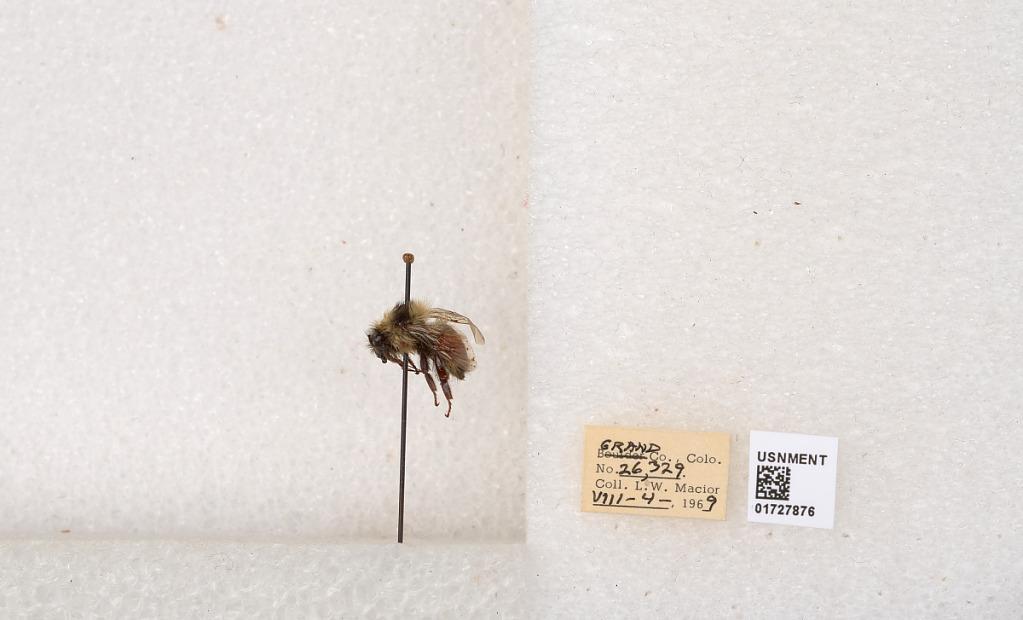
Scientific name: Bombus (Pyrobombus) sylvicola Kirby
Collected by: L. Macior
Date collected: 1969-8-4
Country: United States
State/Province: Colorado
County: Grand
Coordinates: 40.0427, -106.091